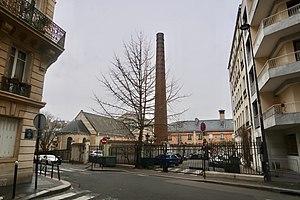
Cheminée du lycée Janson-de-Sailly (Paris, 16e), vue depuis la rue Decamps.
Le lycée Janson-de-Sailly figure parmi les plus grandes cités scolaires de France avec 3 850 élèves et 635 membres du personnel dont près de 300 enseignants permanents en 2015-2016. C'est aussi l'un des lycées qui accueille le plus grand nombre d'élèves de classes préparatoires aux grandes écoles en France : 1 270 élèves répartis en trente classes.
La rue Decamps est une voie du 16ᵉ arrondissement de Paris, en France.